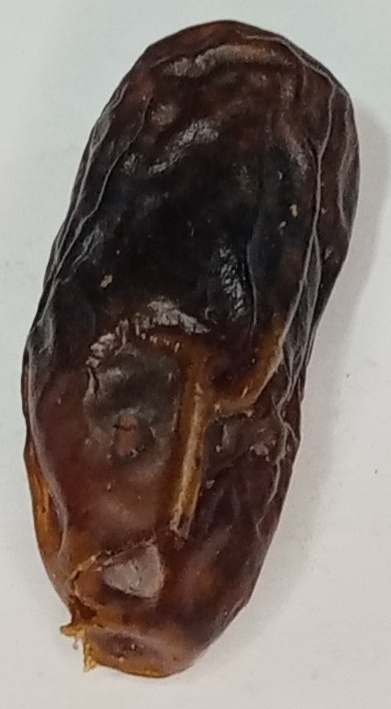
Variety: gajar
Size: large
Grade: grade-2